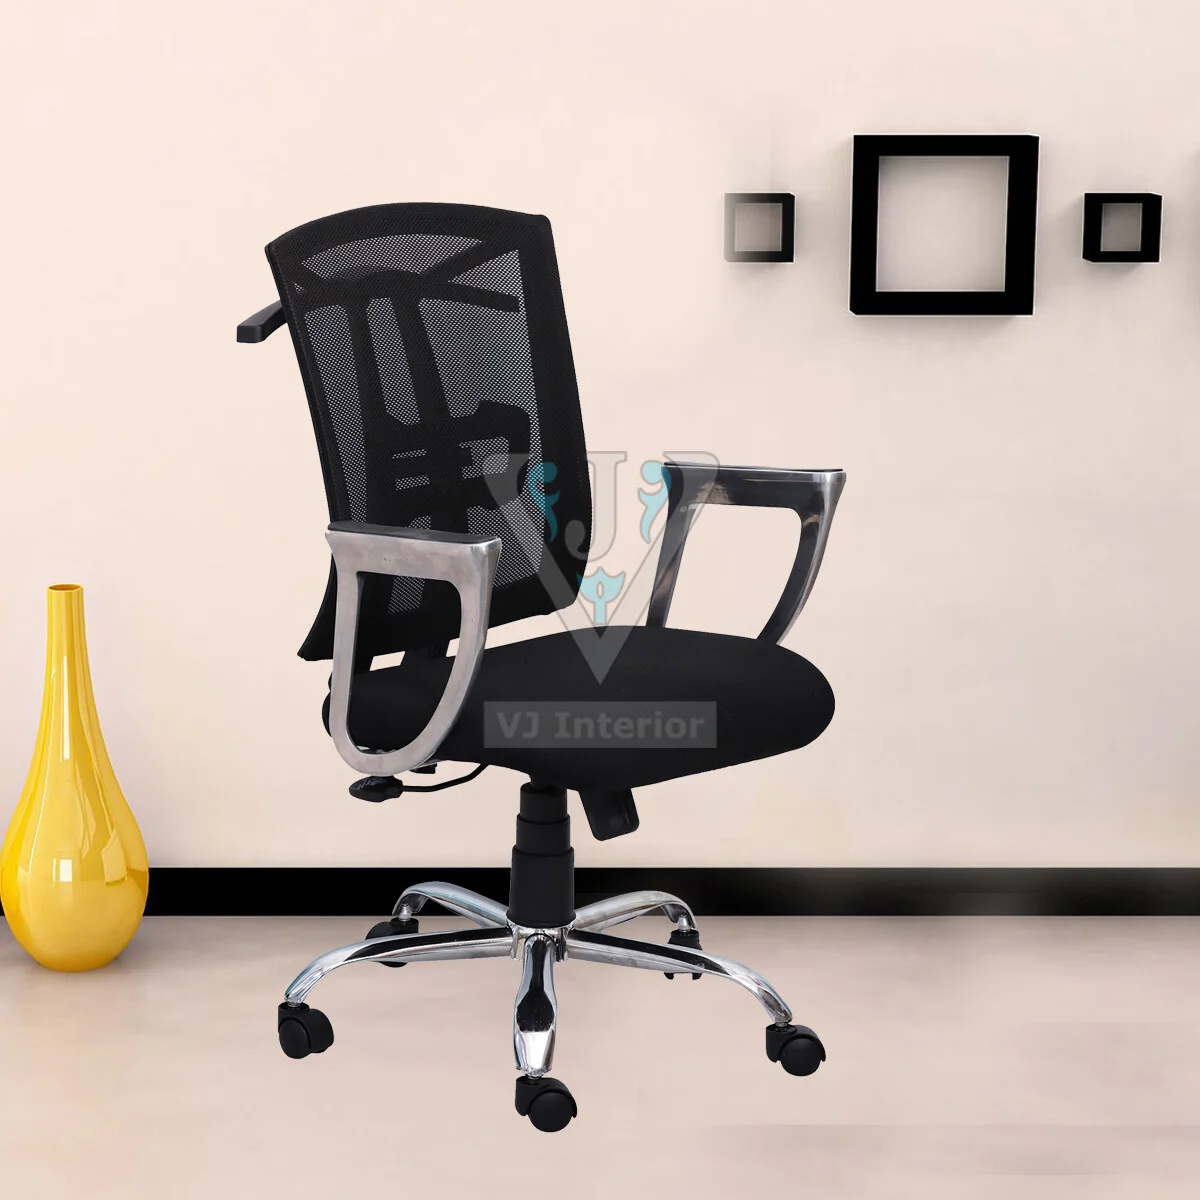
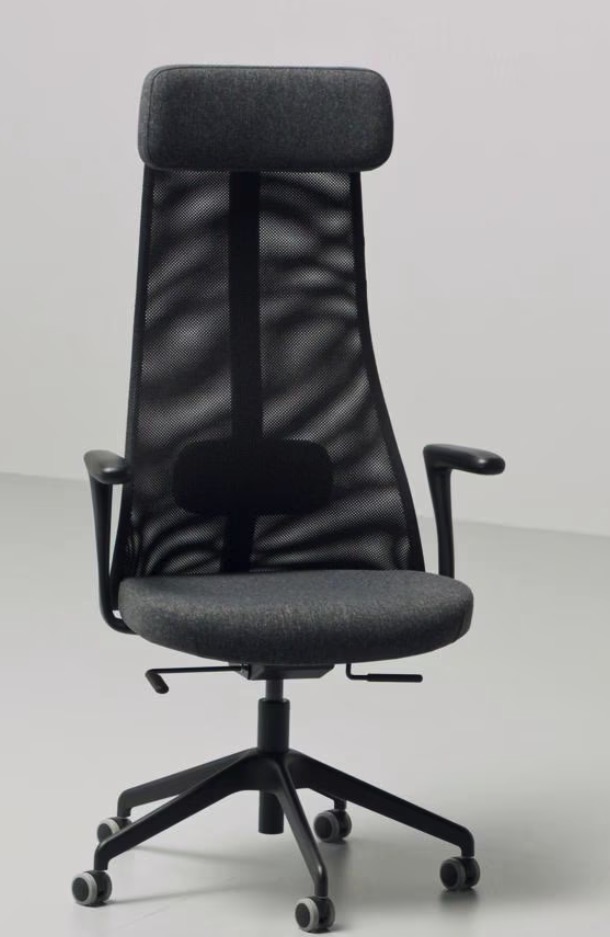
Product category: items_chair
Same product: no